Thomas Gobena

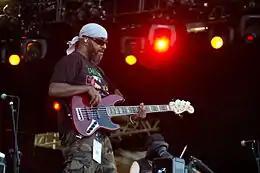
Thomas Gobena in 2012.

Thomas "Tommy T" Gobena (born 1971) is the bassist for Gypsy punk band Gogol Bordello. He is of Ethiopian descent and was born in Addis Ababa, the capital of Ethiopia. He moved to Washington D.C. in 1987 at the age of 16 and joined Gogol Bordello in 2006. Aside from his work with Gogol Bordello, he also has released one solo album titled "The Prester John Sessions".